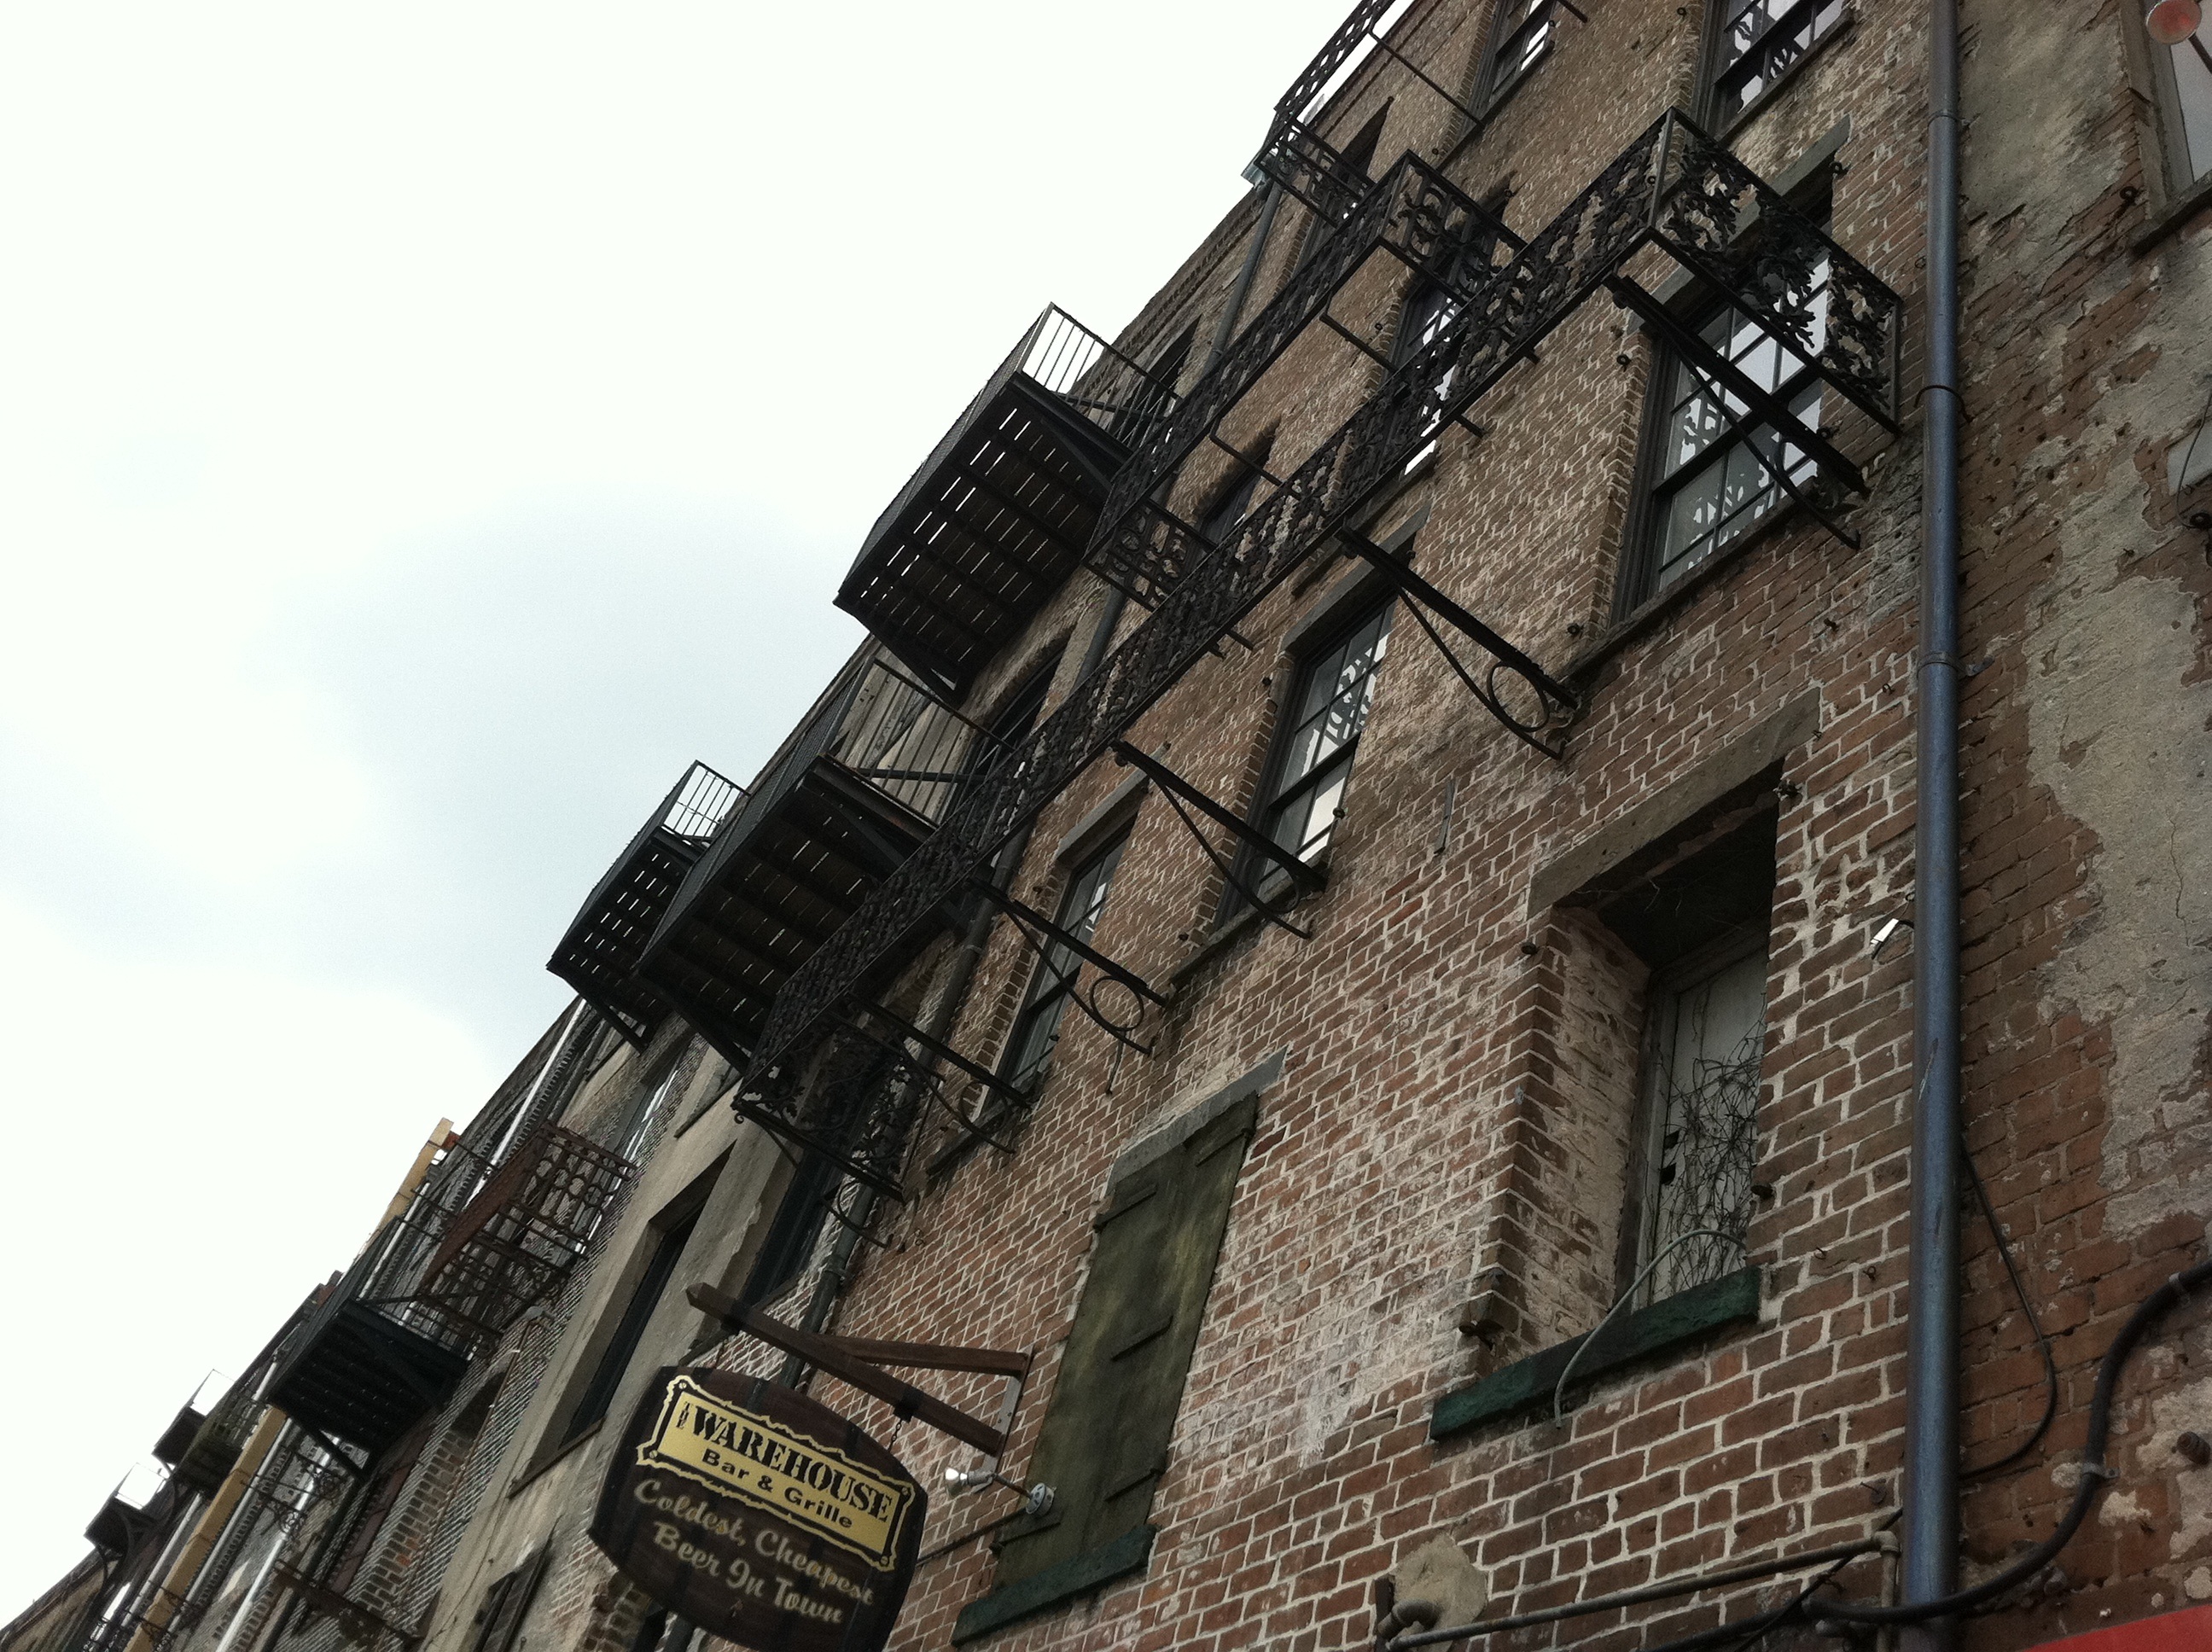
architecture, street, vintage, town, building, old, skyscraper, urban, wall, facade, brick, art, urban area